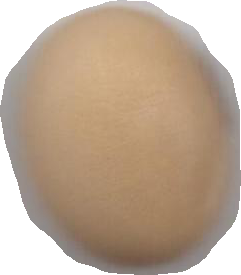
Variety: Anjasmoro